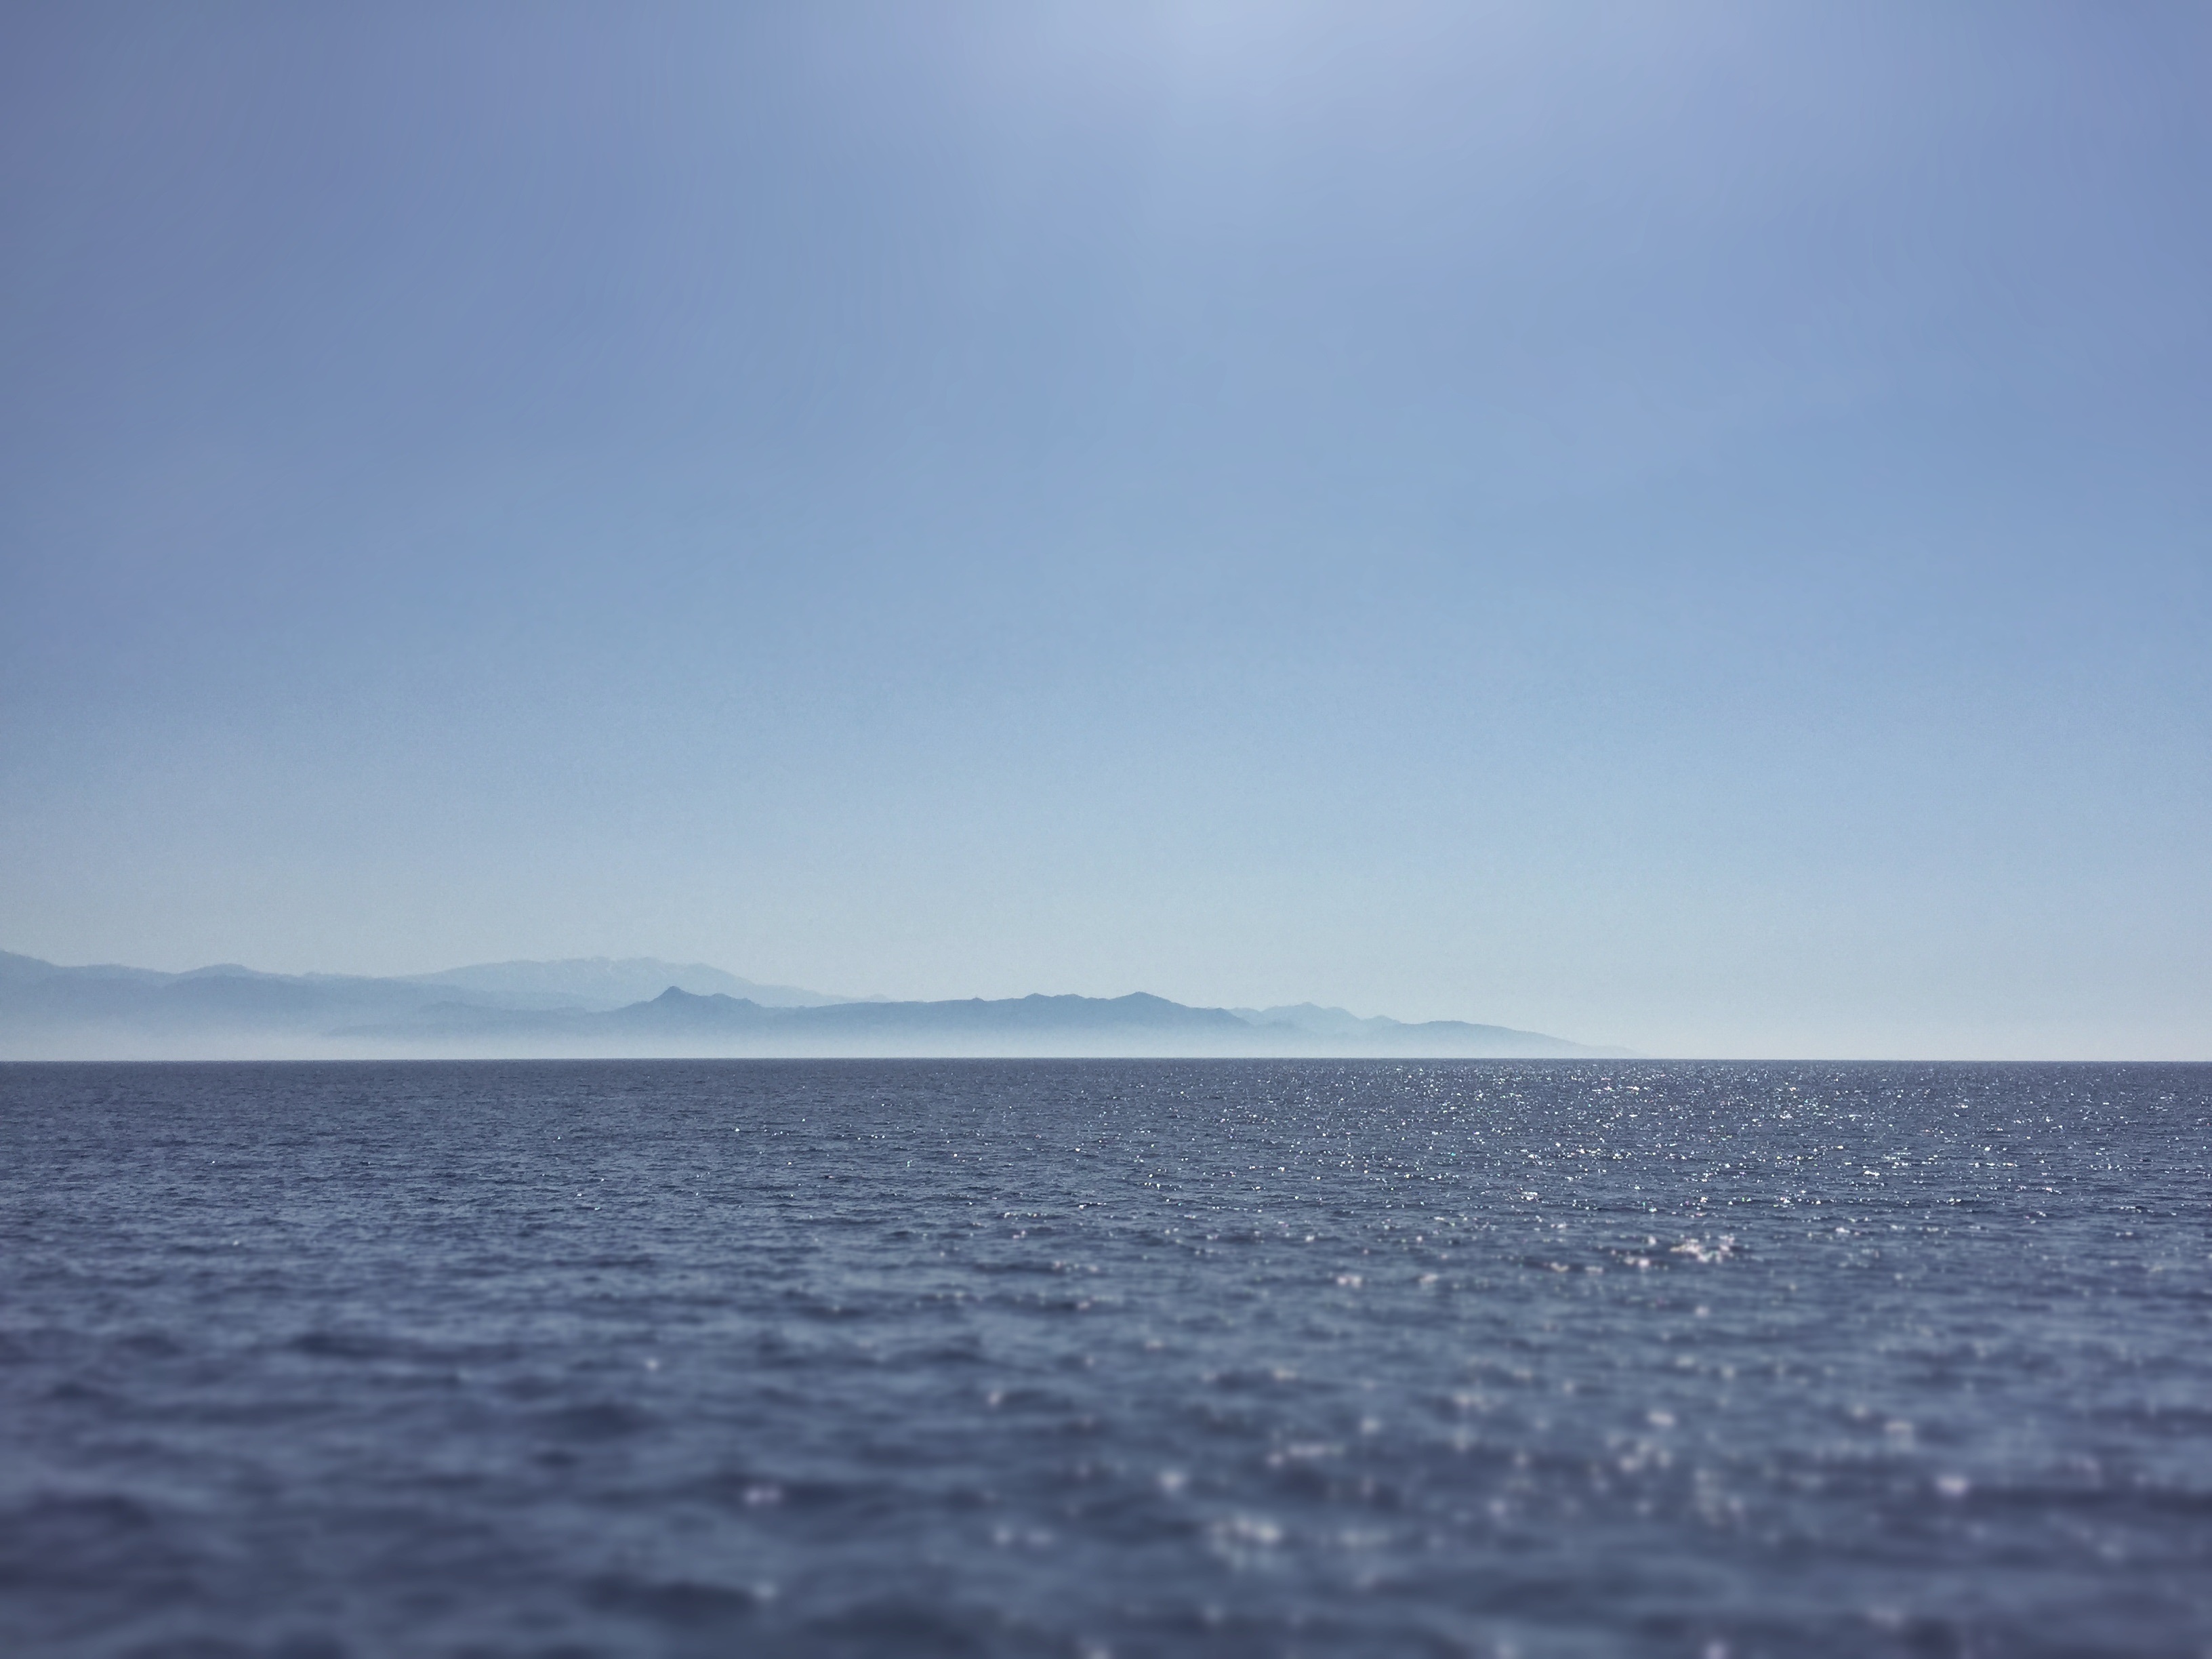
beach, landscape, sea, coast, water, ocean, horizon, cloud, sky, shore, wave, panorama, summer, vehicle, show, bay, body of water, holidays, mountains, greece, cape, arctic ocean, wind wave, slide iceland 2015